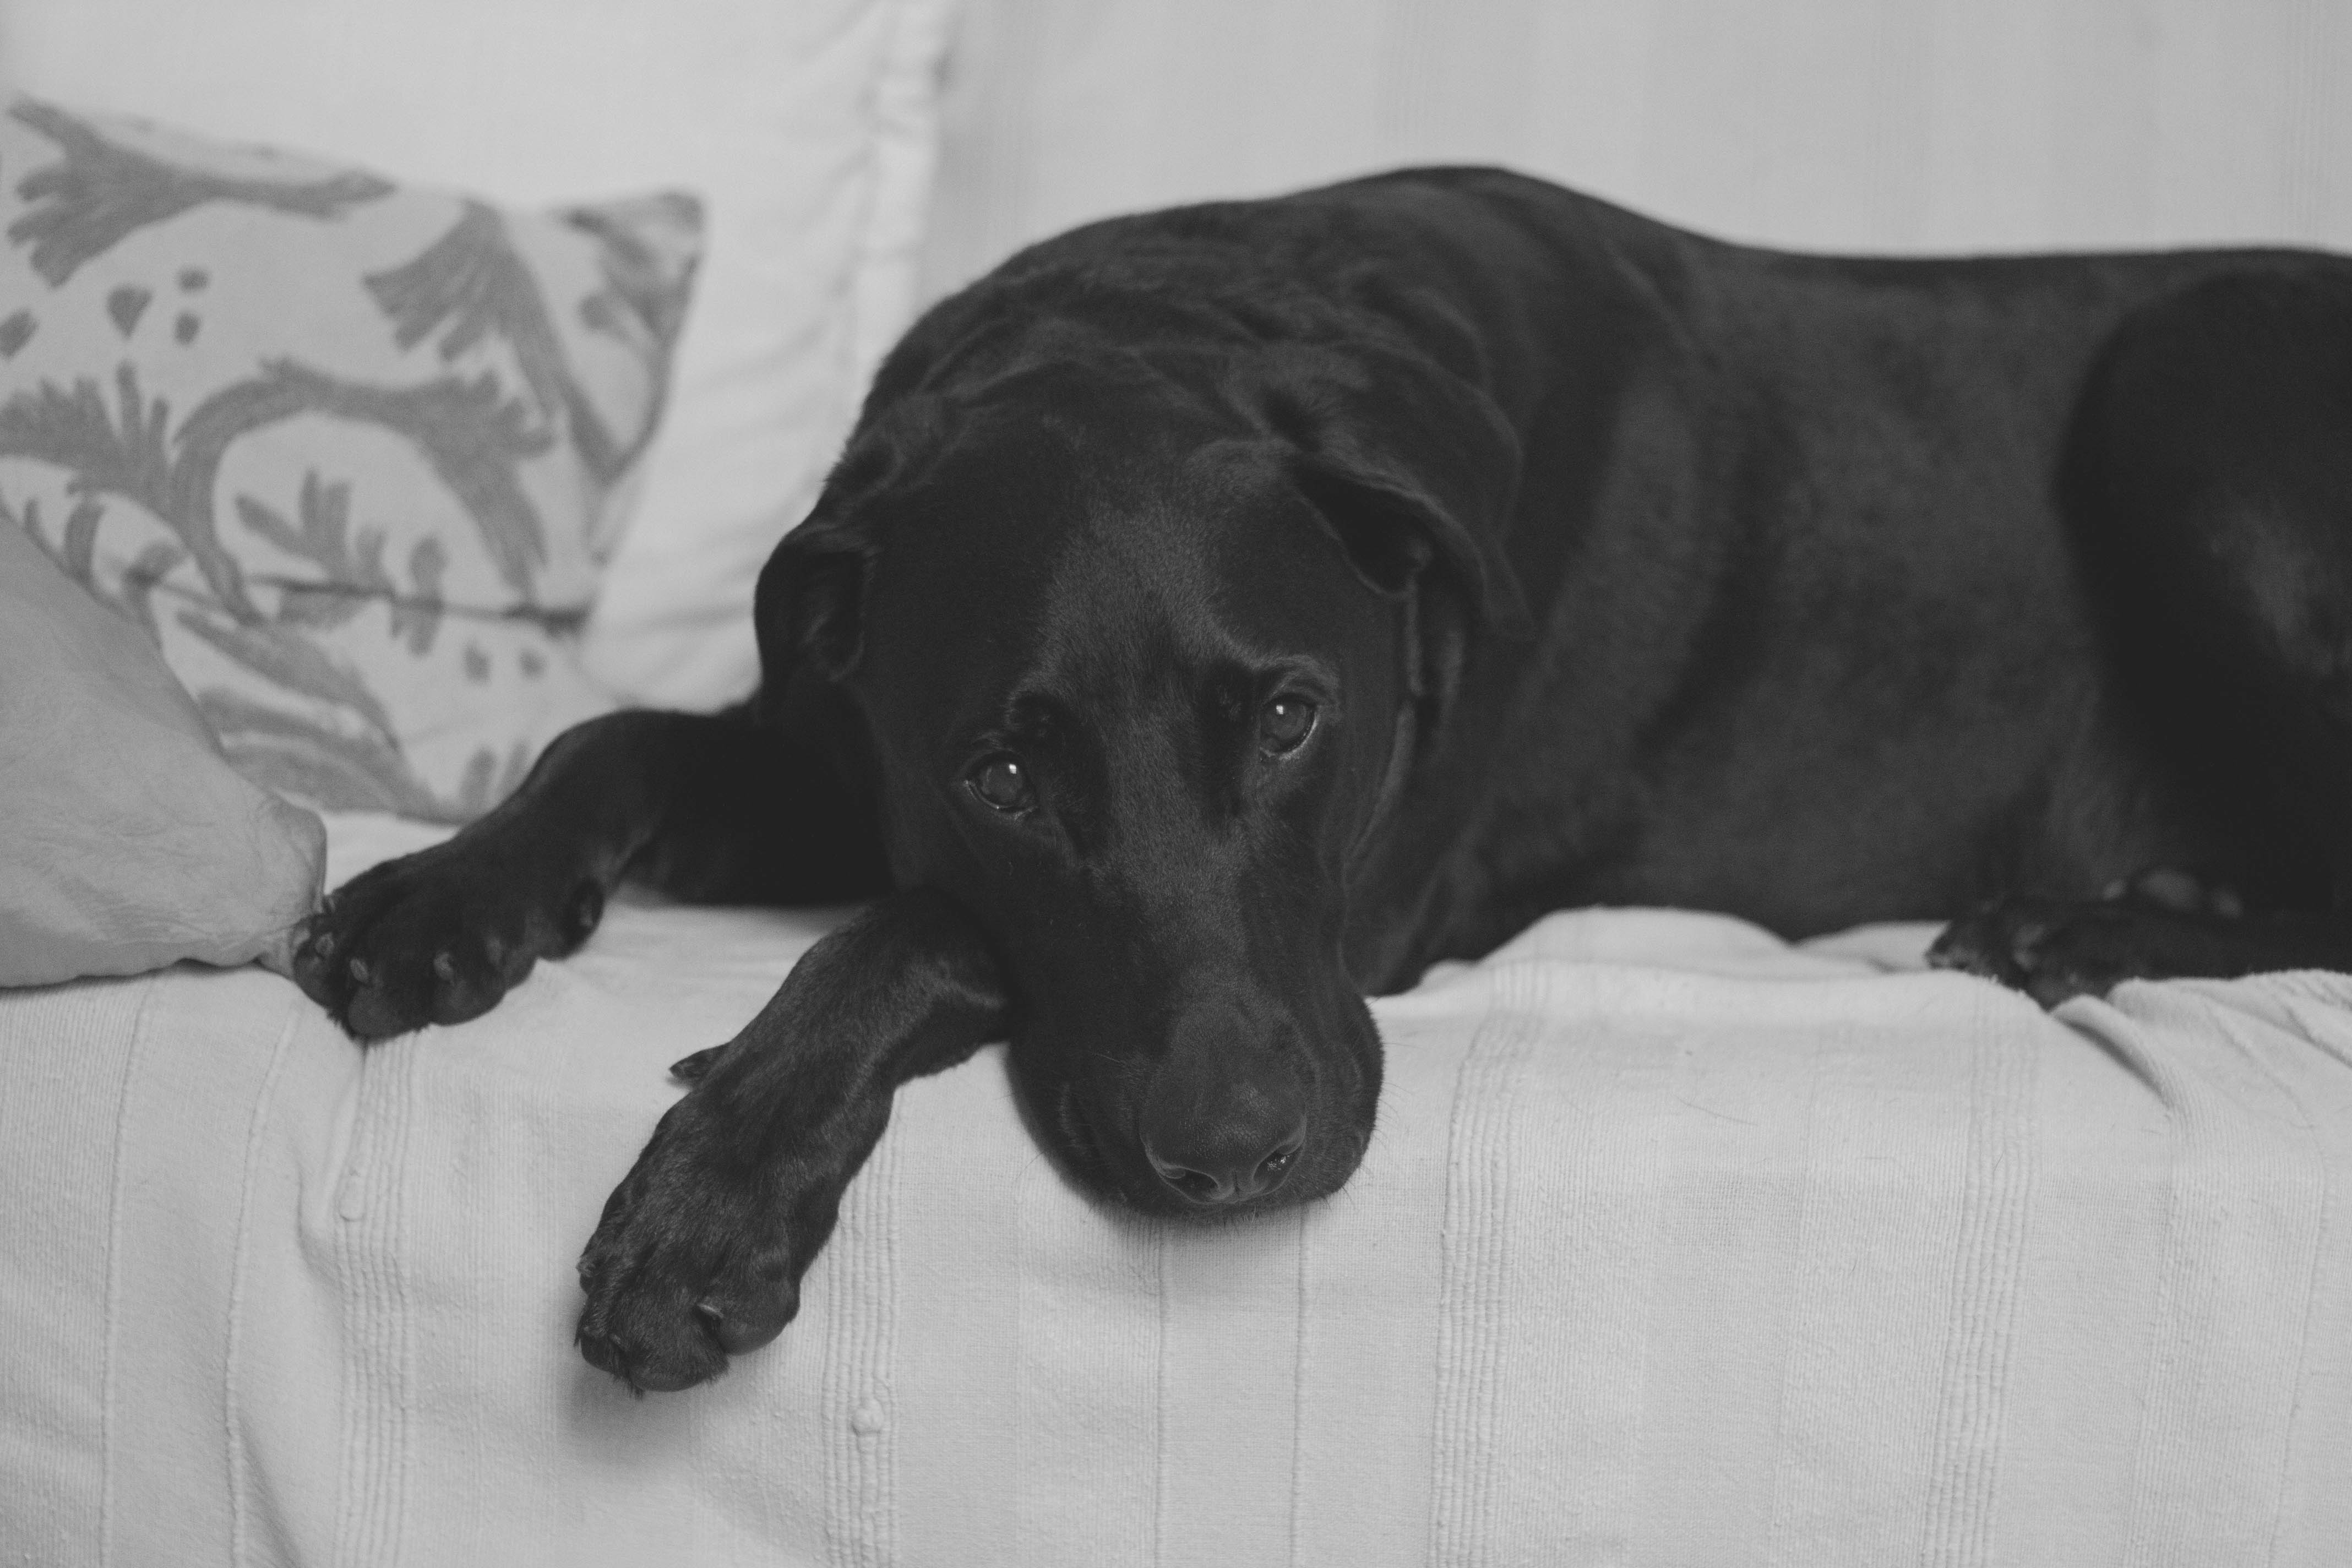
black and white, puppy, dog, animal, cute, canine, pet, mammal, black, monochrome, vertebrate, labrador retriever, monochrome photography, dog like mammal